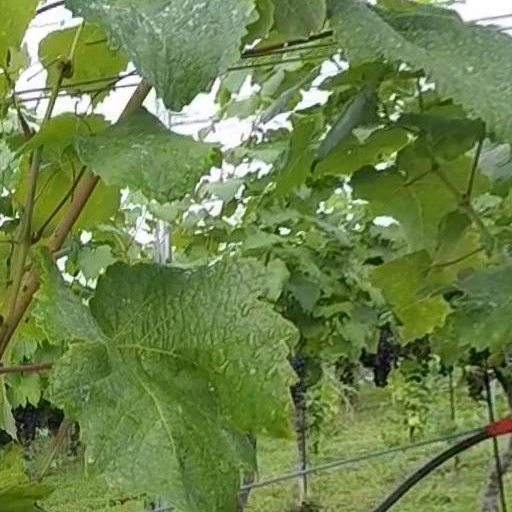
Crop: grape